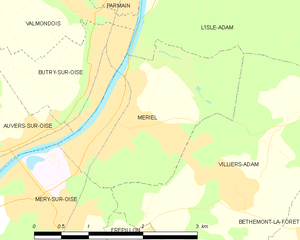
Carte des communes françaises Mériel